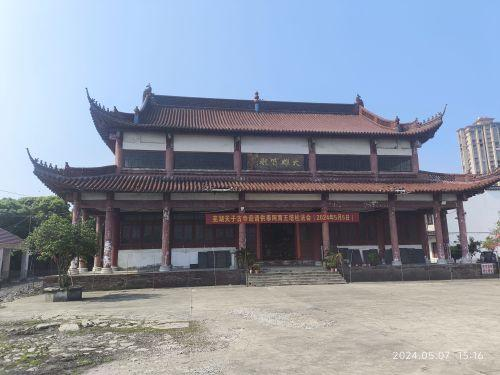
地标名称：天子古寺
所在城市：芜湖市·鸠江区